Spherulite (polymer physics)

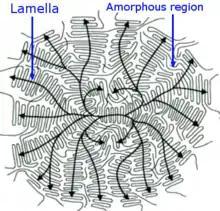
Schematic model of a spherulite. Black arrows indicate direction of molecular alignment

Growth from the melt would follow the temperature gradient (see figure). For example, if the gradient is directed normal to the direction of molecular alignment then the lamella growth sideward into a planar crystallite. However, in absence of thermal gradient, growth occurs radially, in all directions resulting in spherical aggregates, that is spherulites. The largest surfaces of the lamellae are terminated by molecular bends and kinks, and growth in this direction results in disordered regions. Therefore, spherulites have semicrystalline structure where highly ordered lamellae plates are interrupted by amorphous regions.